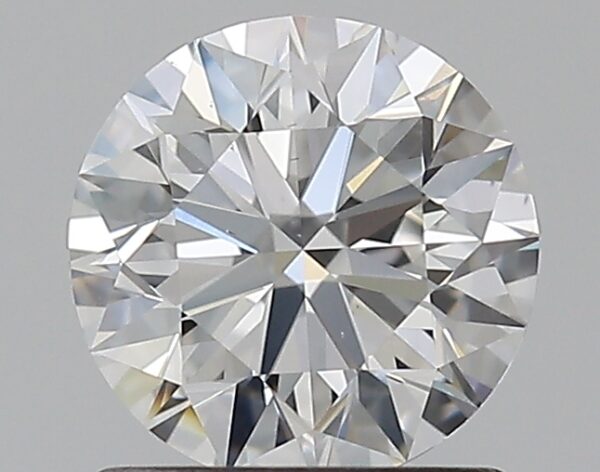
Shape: round
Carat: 1
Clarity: VS1
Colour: E
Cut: EX
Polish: EX
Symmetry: EX
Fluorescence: F
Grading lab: GIA
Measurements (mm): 6.34 x 6.39 x 3.98